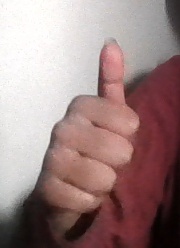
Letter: aleff